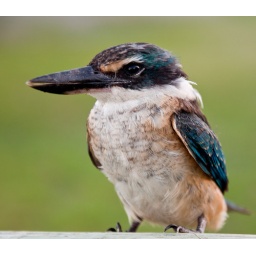
This fella flew into our kitchen window , sat around for awhile with a head ache and then flew of.